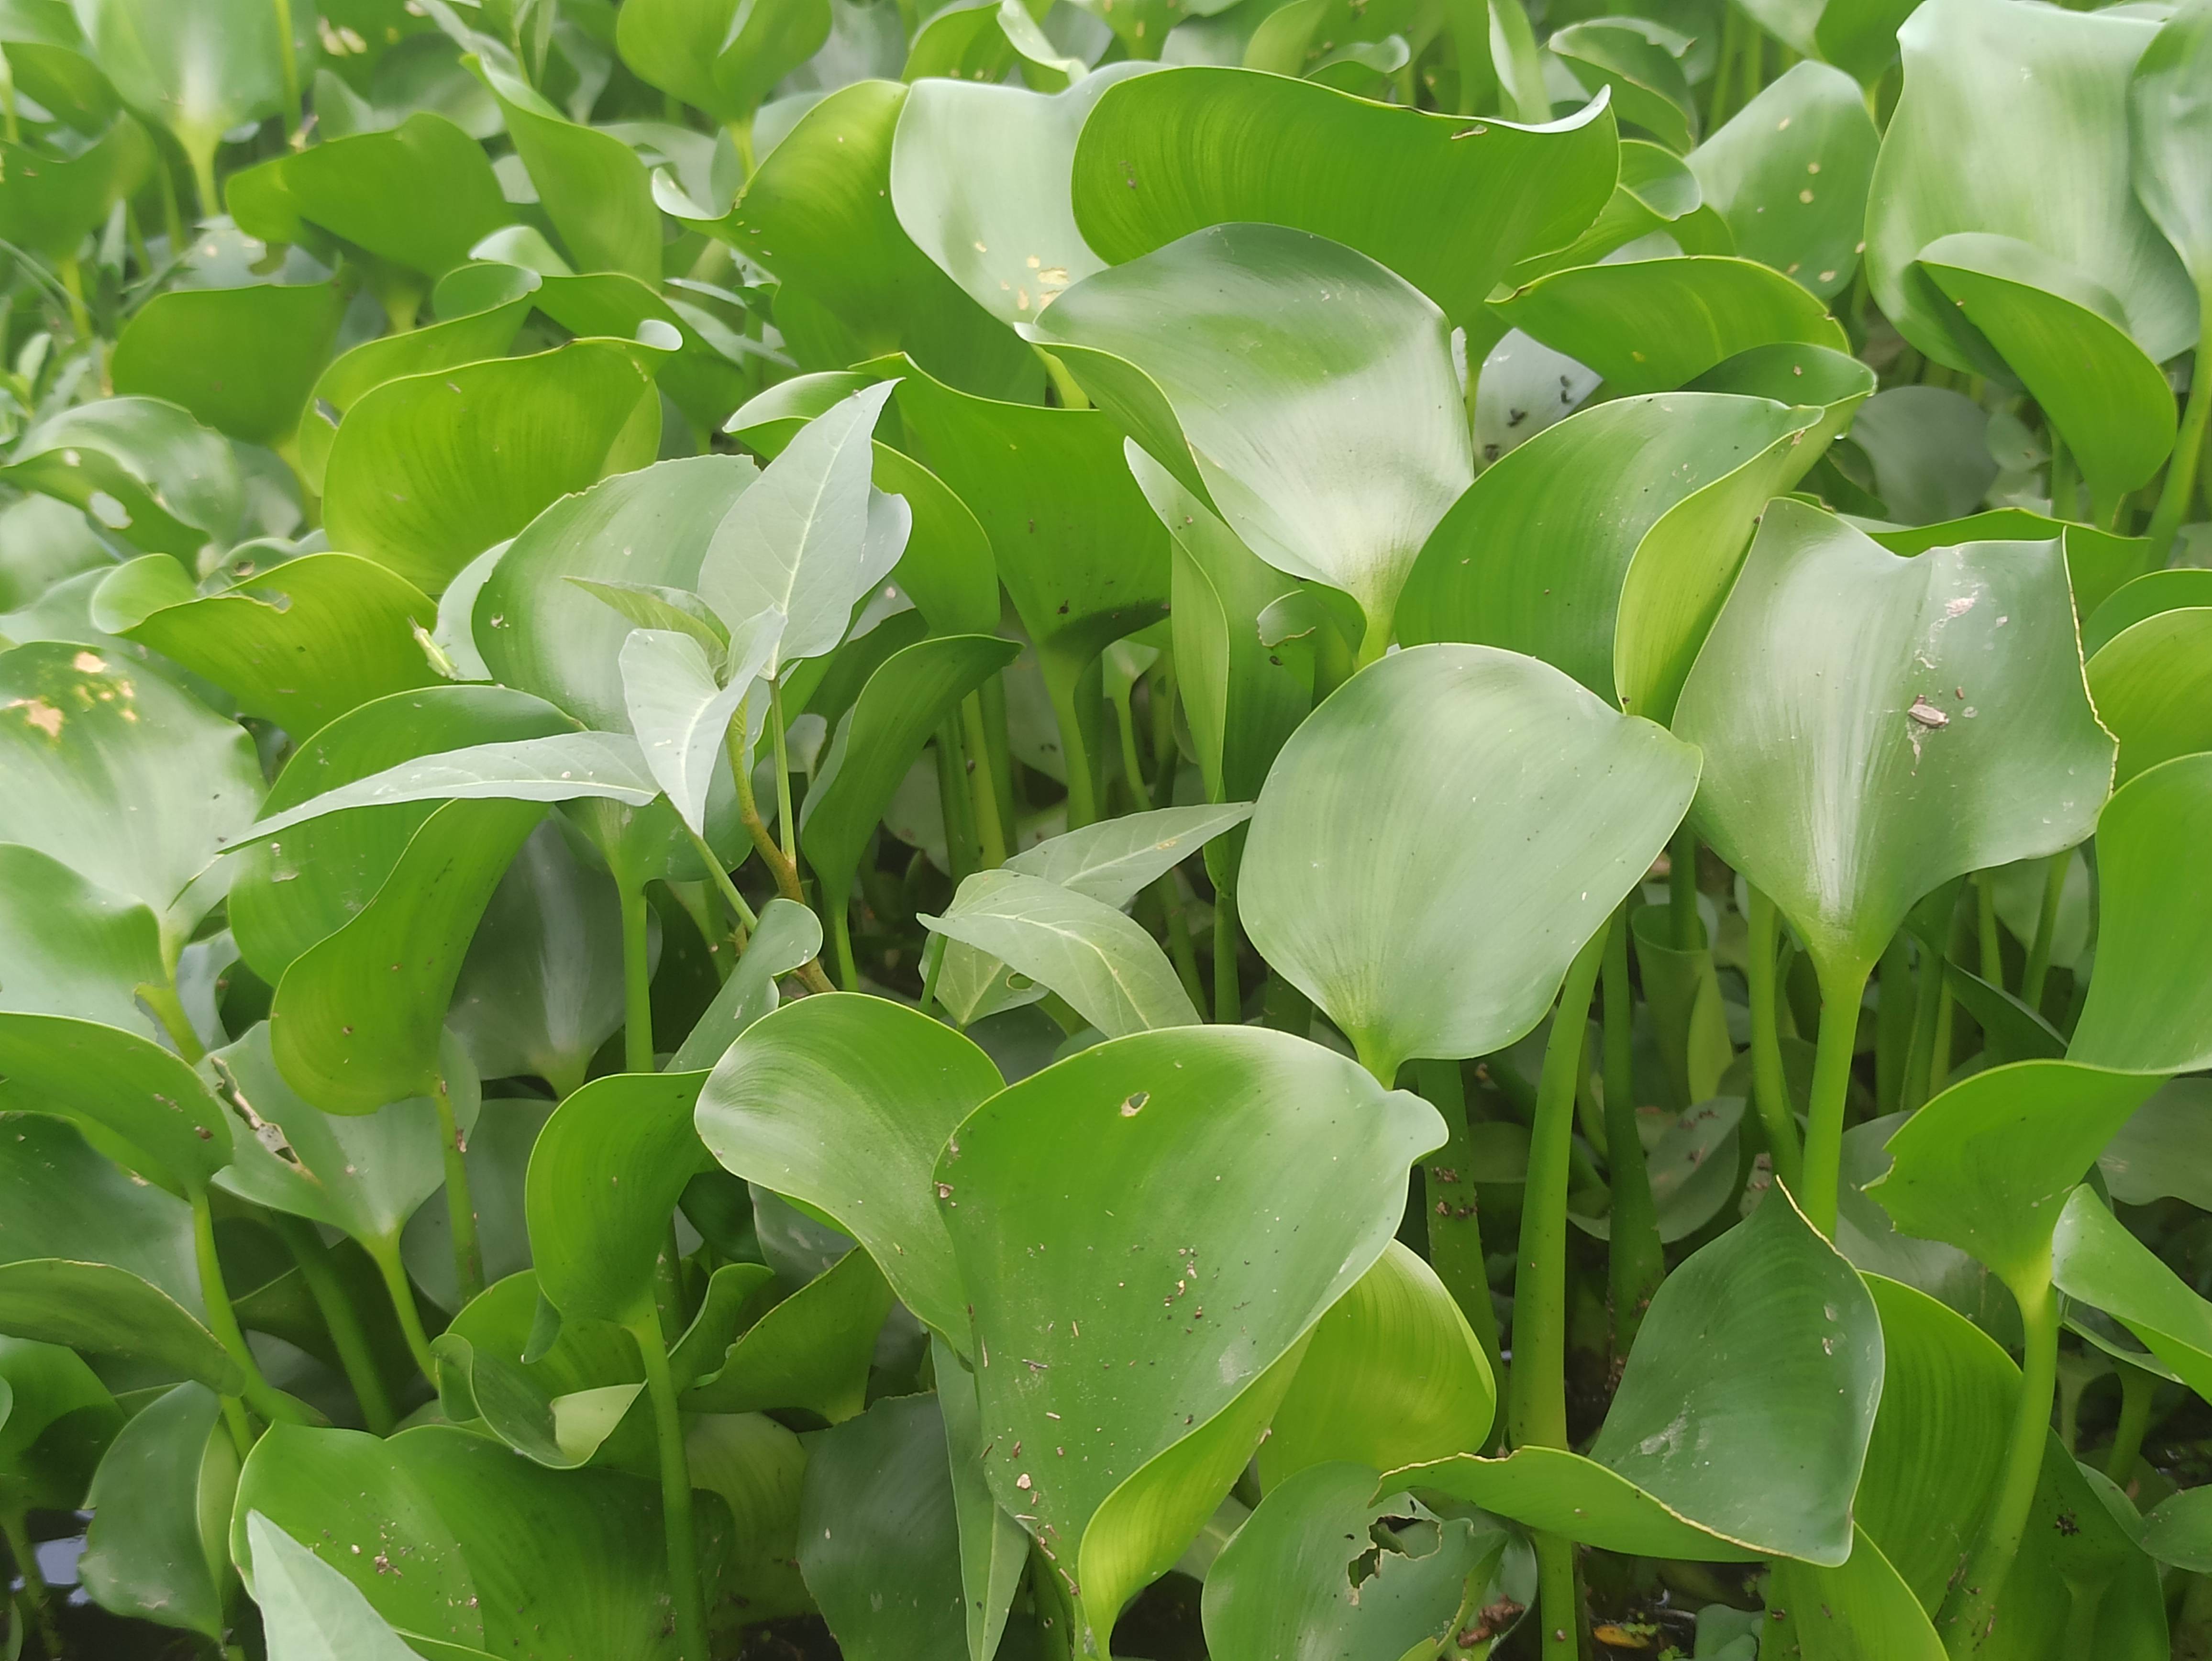
Species: Common Water Hyacinth (Eichornia crassipes)